History of Washington, D.C.

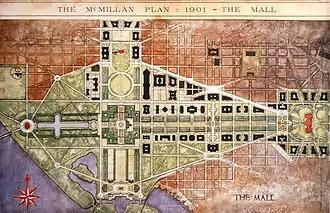
The National Mall, including a central pathway through it, the centerpiece of the 1901 McMillan Plan

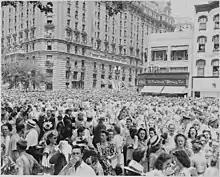
General Dwight D. Eisenhower received a hero's welcome in the city in June 1945 following the Allied victory in World War II

A portion of the Washington Aqueduct opened in 1859, providing drinking water to city residents and reducing their dependence on well water. The aqueduct built by the United States Army Corps of Engineers opened for full operation in 1864, using the Potomac River as its source.